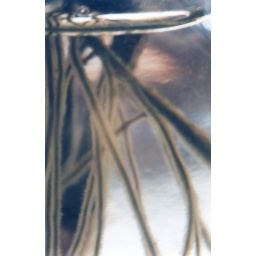
The roots from the plant in the water